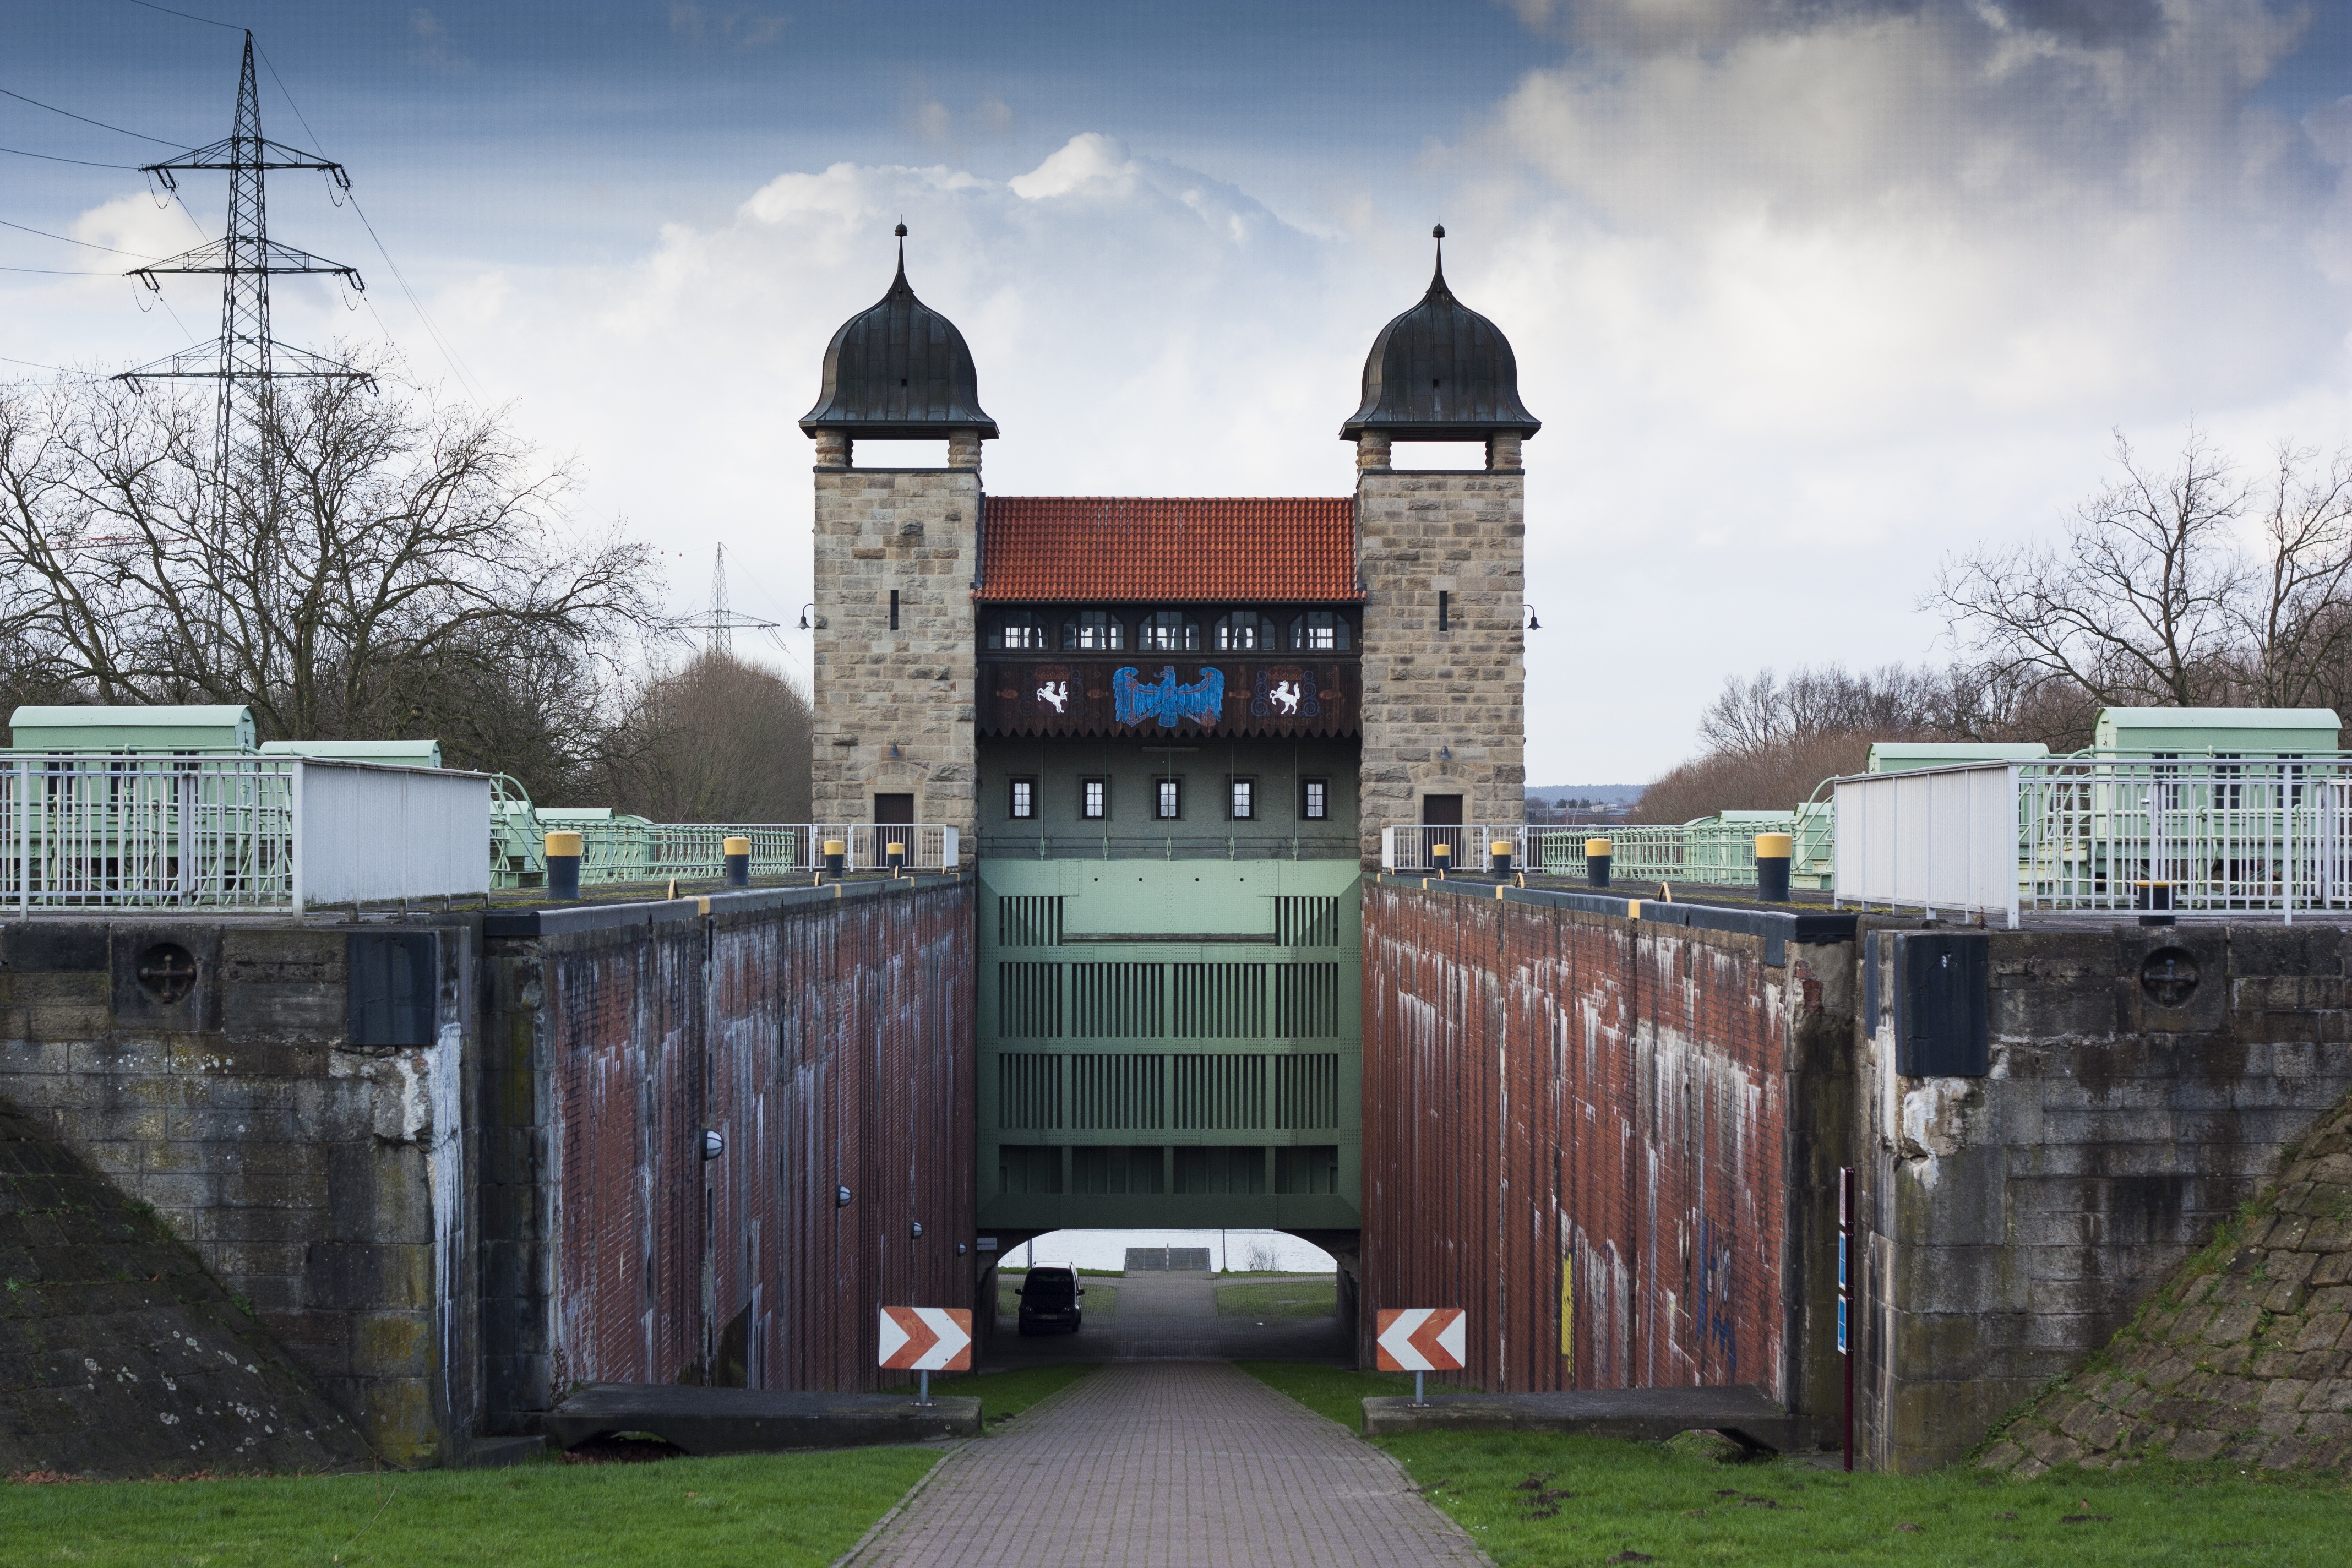
building, chateau, waterway, estate, inland waterway transport, ruhr area, industrial heritage, boat lift, ship lock, waltrop germany, henrichenburg, locks park, shaft lock, outdoor structure